Francis Xavier Pierz

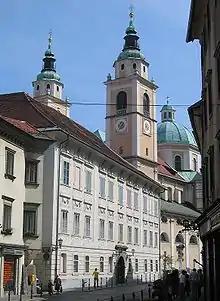
The Bishop's Palace, where Father Pierz lived out the last years of his life, at Sts. Cyril and Methodius Square, with Ljubljana Cathedral in the background.

According to Fr. John Seliskar, who knew Fr. Pierz in his last years, "The past for him was a blank; he had no realization of his surroundings. He would frequently hail a cab and request the driver to take him to Wabasha, or some Indian mission he attended in America. A few minutes' drive would satisfy him, for he no longer remembered the order he had given the coachman. He left his memory and his mind among the red men. The writer of these lines remembers the aged missionary, bowed down with the weight of years, with a faraway look in his eyes, walking the streets of Laibach, but his spirit apparently wandering in the American forests."